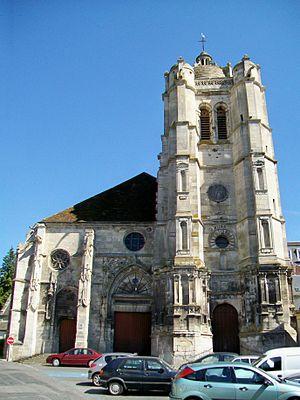
Le clocher et le portail de l'église Sainte-Maxence (orienté nord-ouest).
L'église Sainte-Maxence est une église catholique située à Pont-Sainte-Maxence, en France. C'est un lieu d'origine très ancienne qui doit sa première église au martyr de sainte Maxence, jeune noble scot qui a fui dans le Beauvaisis à la fin du Vᵉ siècle pour échapper à un mariage forcé avec un homme païen. Ne voulant pas aller à l'encontre de sa foi chrétienne, elle ne cède pas à son promis lancé à sa poursuite, et il lui tranche la gorge comme vengeance. Maxence se relève toutefois et prend sa tête entre ses mains, pour se rendre à un endroit proche où une église est rapidement édifiée en son honneur. Des miracles se produisent au lieu du martyr, et une procession s'y tient chaque année, ainsi qu'un pèlerinage. Aujourd'hui, sainte Maxence n'est plus inscrite au calendrier des saints du fait de l'absence de preuves matérielles de son existence, bien que son souvenir ait toujours été maintenu vivant à Pont-Sainte-Maxence. Les églises de Pont-Sainte-Maxence et d'Yvillers, un hameau de Villeneuve-sur-Verberie, sont les seules églises en France placées sous l'invocation de la martyre scot.
Pont-Sainte-Maxence est une commune française située dans le département de l'Oise, en région Hauts-de-France.